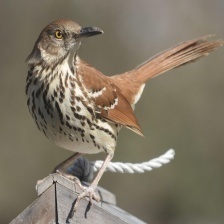
Species: BROWN THRASHER
Scientific name: TOXOSTOMA RUFUM